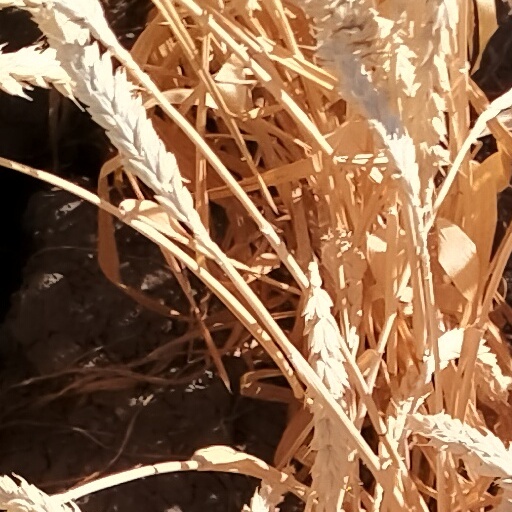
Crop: wheat